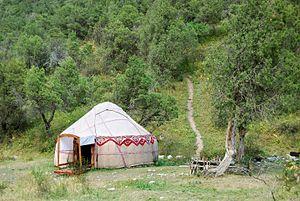
Petite yourte kazakhe
Les Kazakhs sont un peuple turc habitant majoritairement le Kazakhstan et les régions frontalières des pays limitrophes, notamment la Russie, la Mongolie, l'Ouzbékistan, le Kirghizistan et la Chine. Les Kazakhs parlent le kazakh, ainsi que le russe.